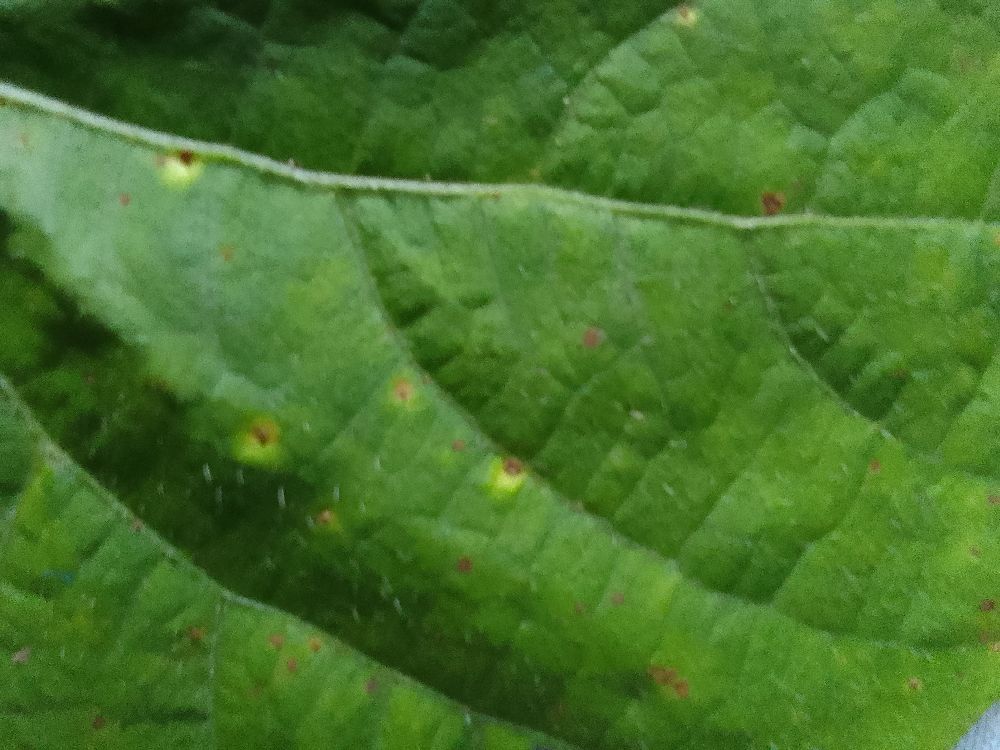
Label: rust